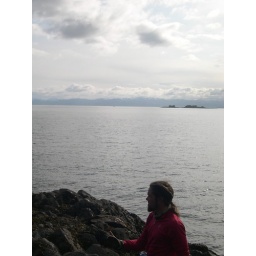
Ben on the beach by my house